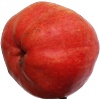
Label: red_pear